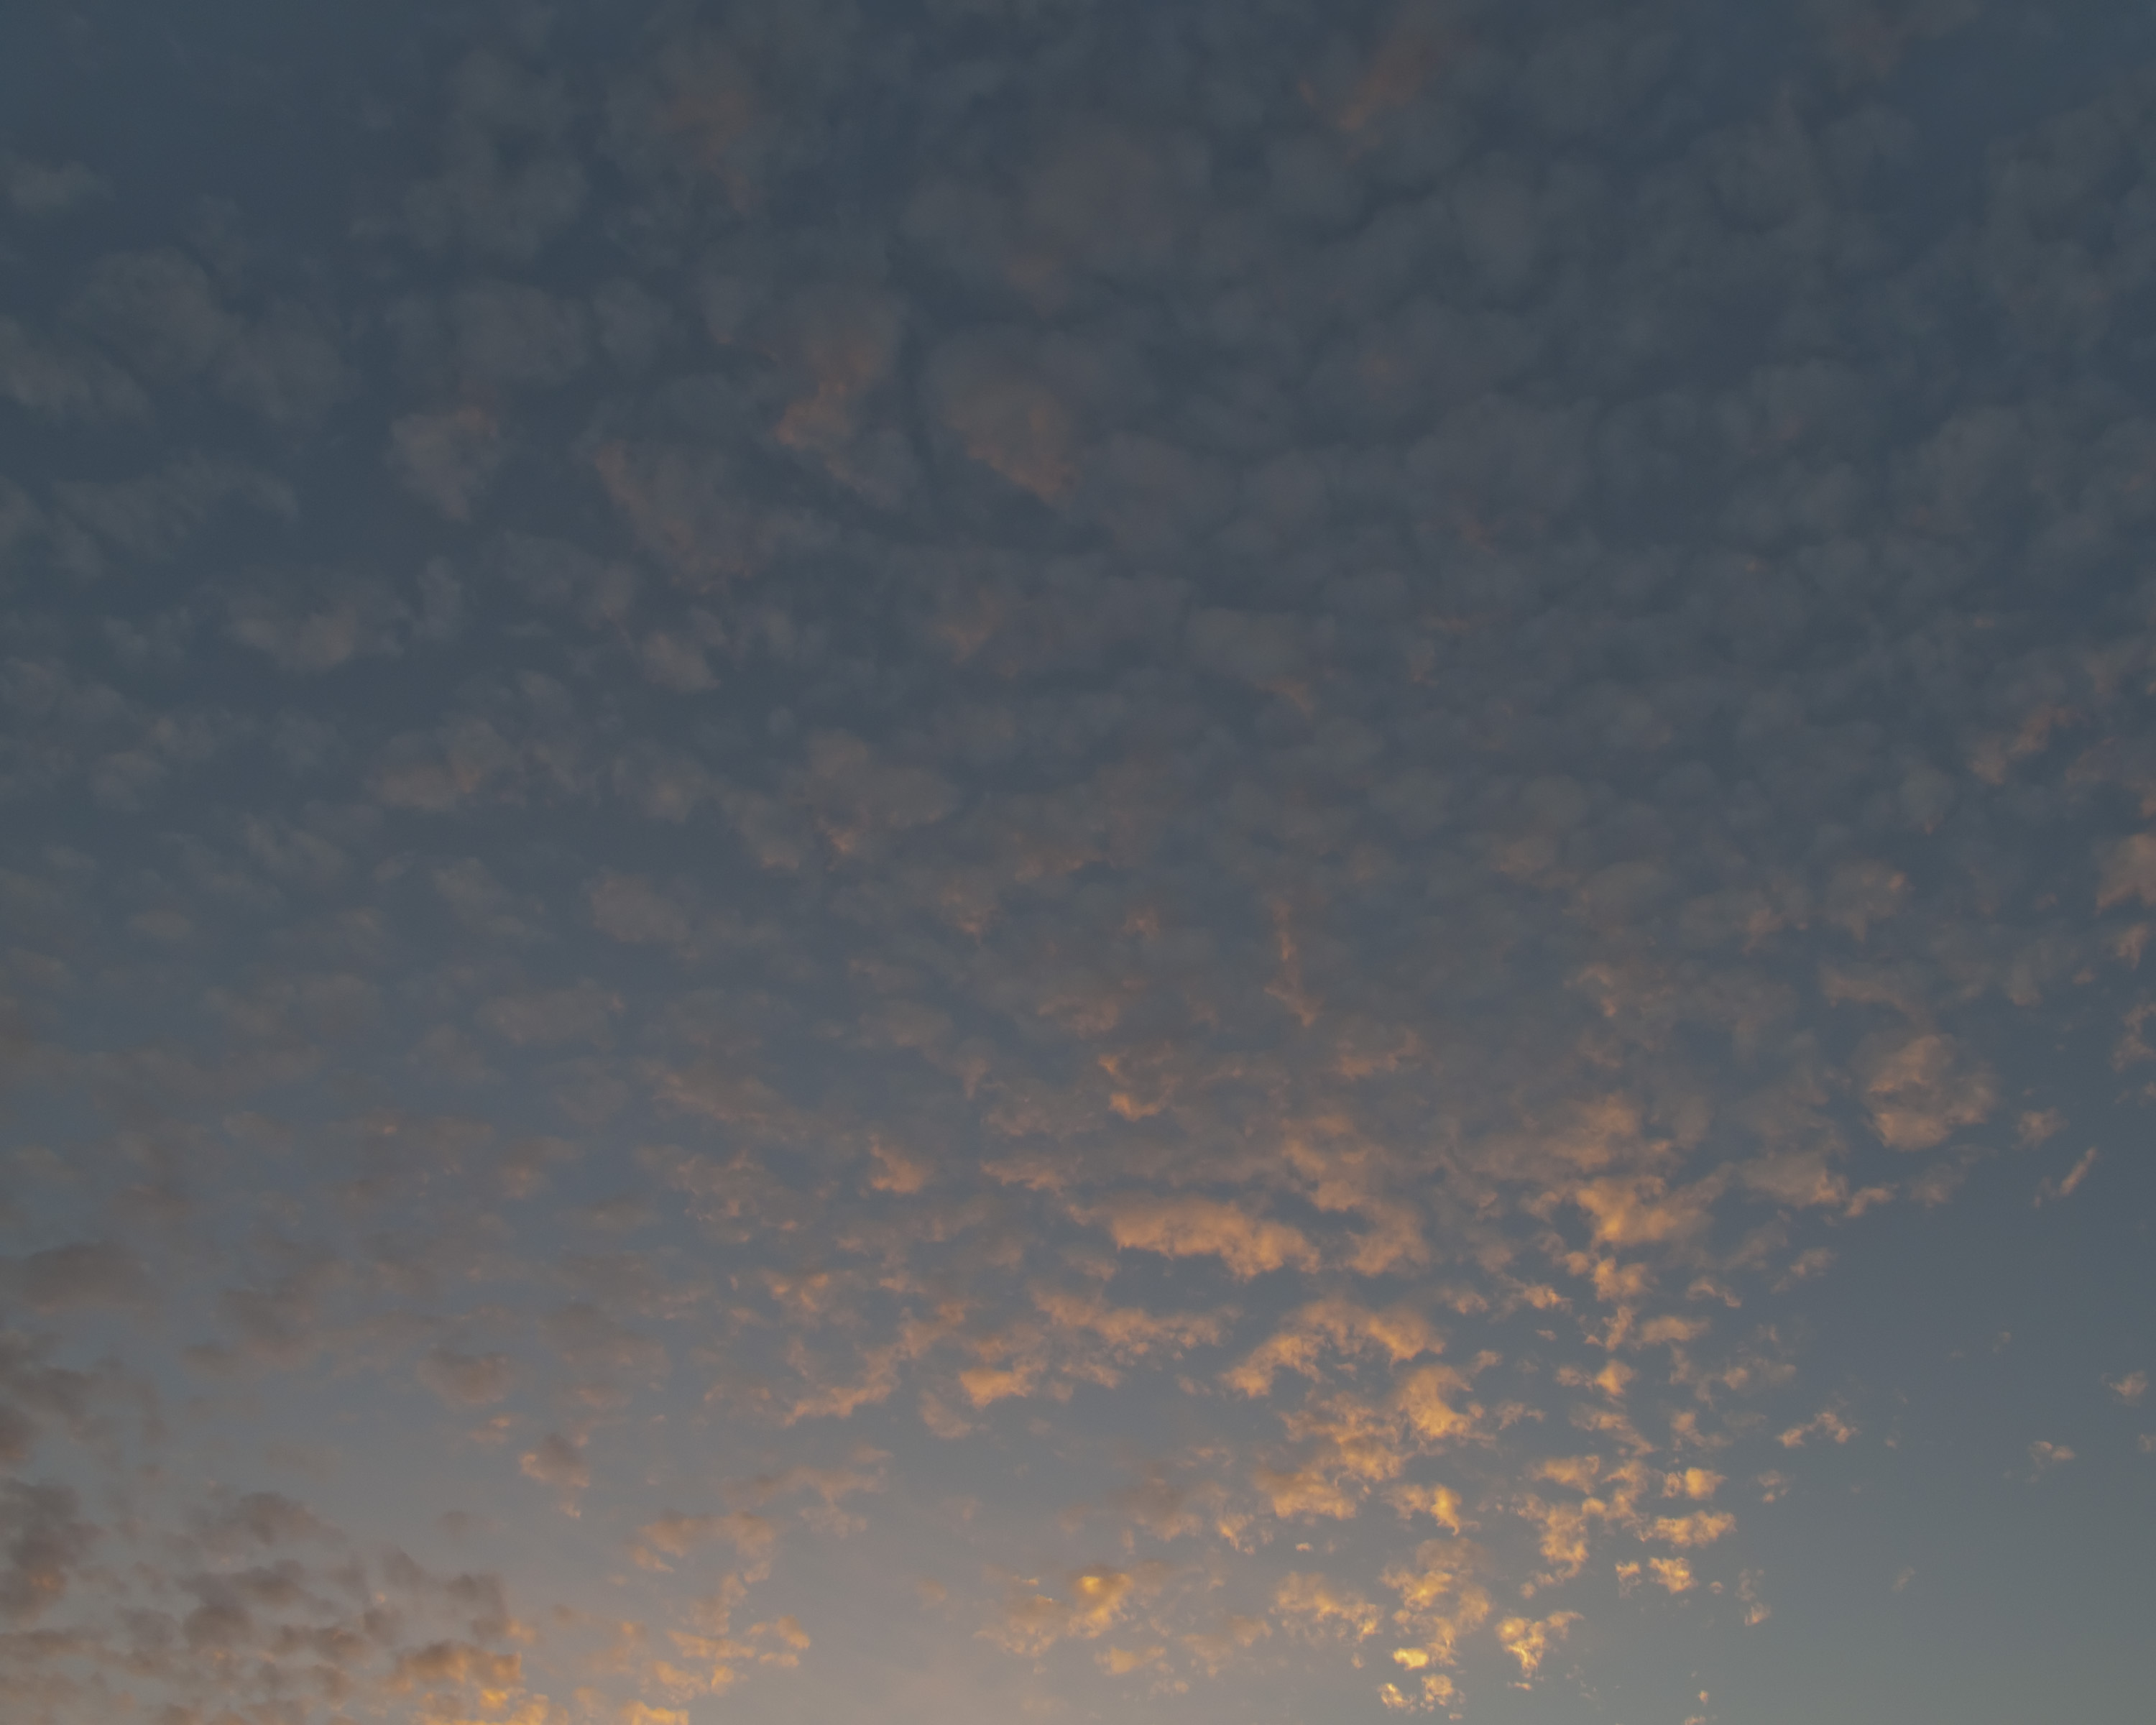
horizon, cloud, sky, sunrise, sunset, sunlight, morning, dawn, atmosphere, dusk, evening, sacramento, afterglow, genericsunset, meteorological phenomenon, atmosphere of earth, red sky at morning